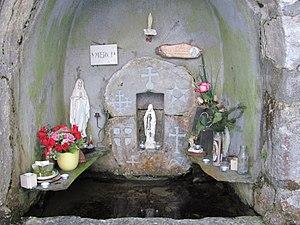
Détails de l'oratoire Notre Dame des Sept Fontaines (Plan Montmin), prise au cours de l'hiver le 27 décembre 2013
Montmin est une ancienne commune française, située dans le département de la Haute-Savoie en région Rhône-Alpes. La commune appartient à la communauté de communes du pays de Faverges.